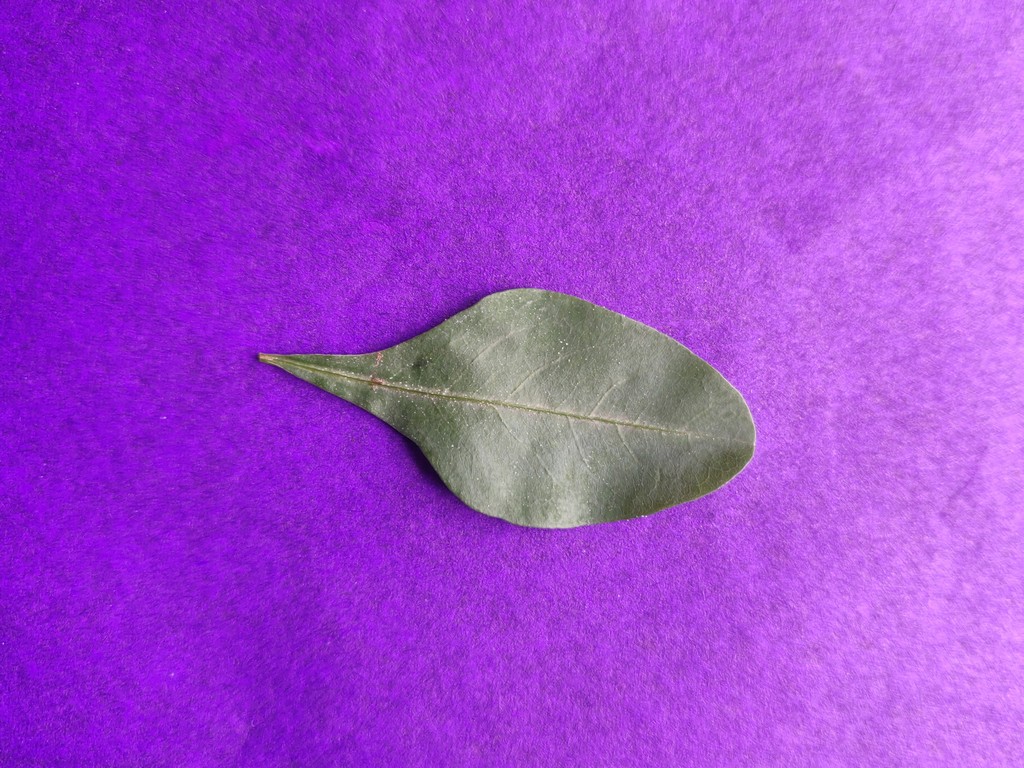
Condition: Healthy
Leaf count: single
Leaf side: front